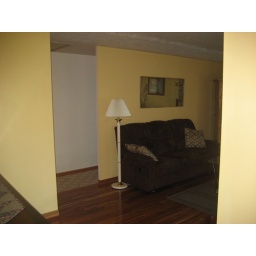
standing in the entry way looking at family room - with entrance to bedroom hallway